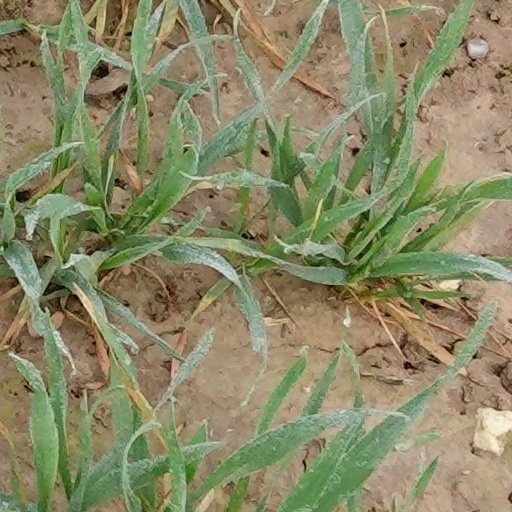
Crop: wheat